Nagarkurnool district

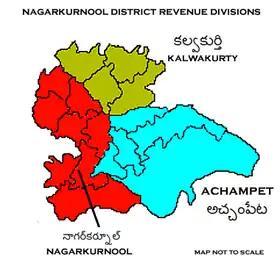
Nagarkurnool District Revenue divisions

The district has four revenue divisions of Achampet, Nagarkurnool, Kalwakurthy and Kollapur and is sub-divided into 20 mandals. Sri P Uaday Kumar IAS is the present collector of the district.